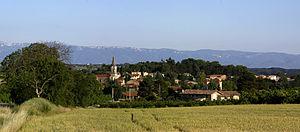
Village de Marsaz (Drôme)
Marsaz est une commune française située dans le département de la Drôme en région Auvergne-Rhône-Alpes. Les habitants sont les Marsaziens.